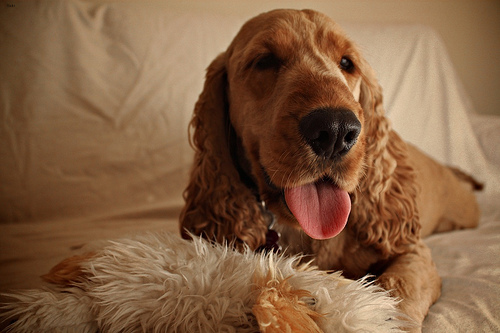
Animal: dog
Breed: english cocker spaniel